Comali

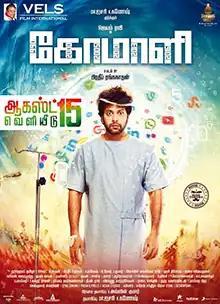
Theatrical release poster

Comali is a 2019 Indian Tamil-language comedy drama film produced by Ishari K. Ganesh and written and directed by Pradeep Ranganathan in his directorial debut. The film stars Ravi Mohan, Kajal Aggarwal, Yogi Babu, Samyuktha Hegde and K. S. Ravikumar. It revolves around a man who has missed 16 years of his life due to being in a coma, and struggles to adapt to the new improved world.